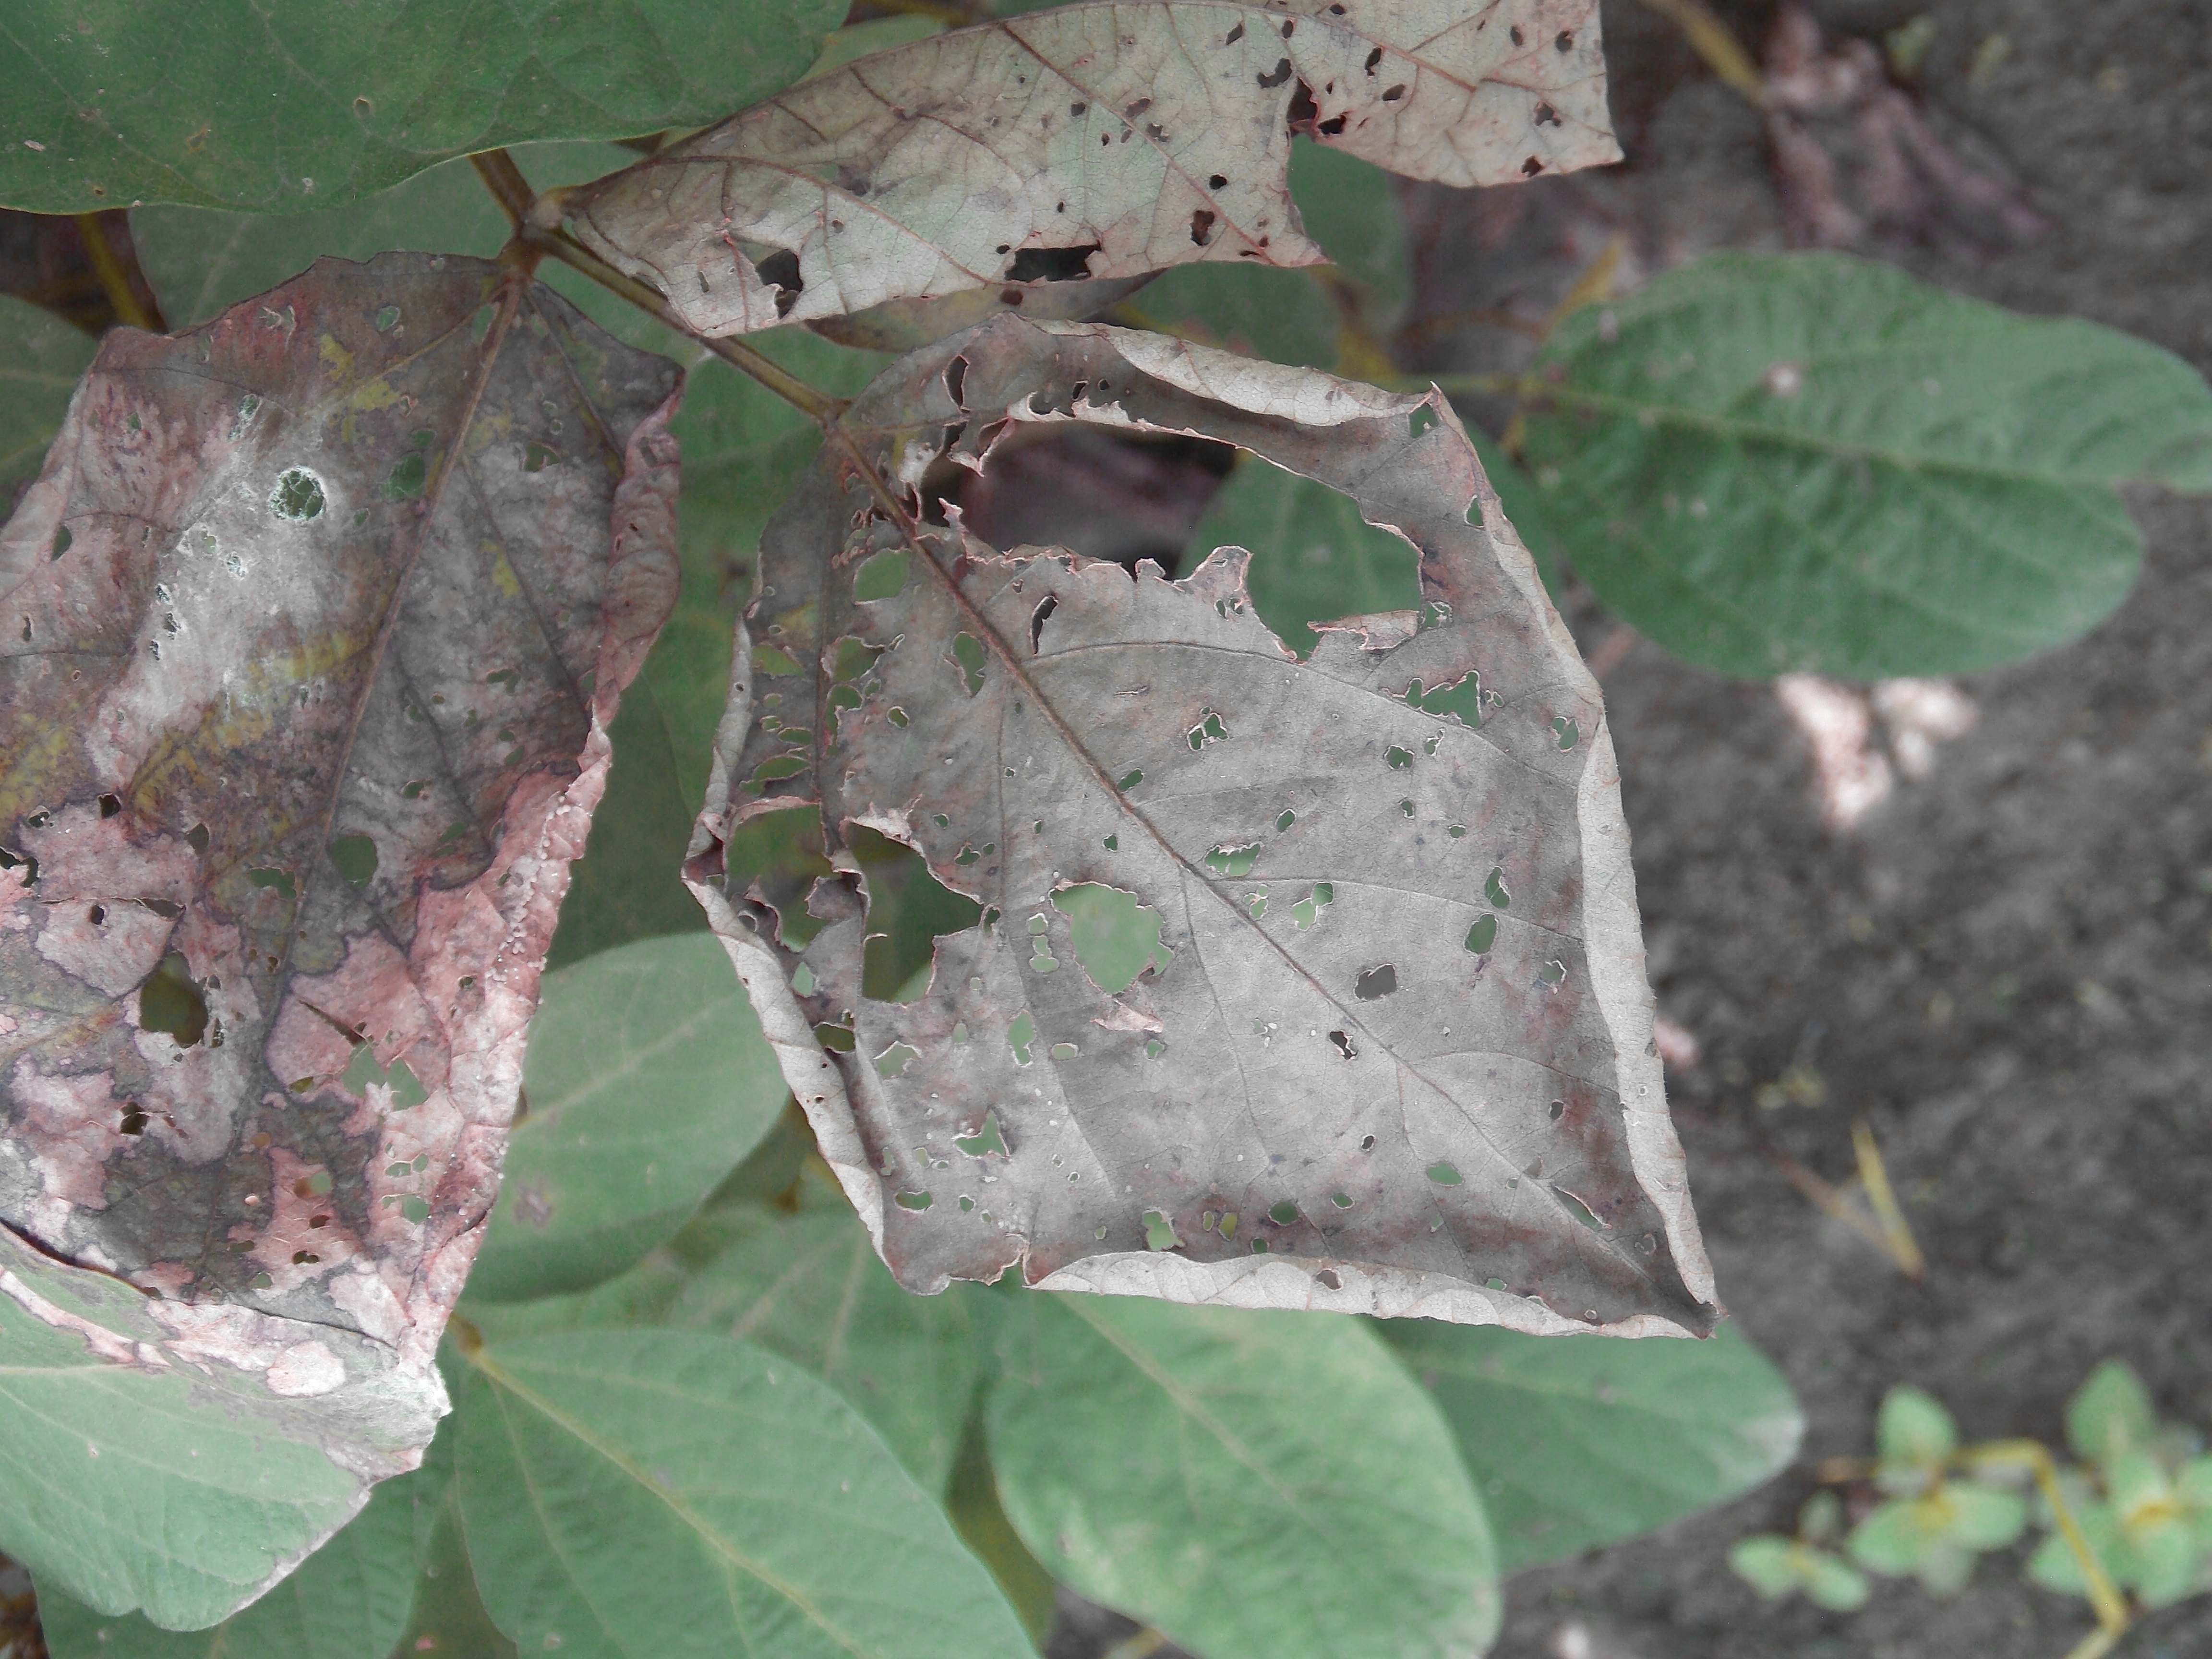
Label: Disease